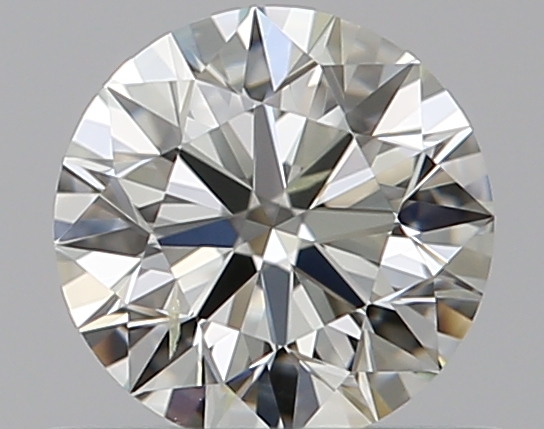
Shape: round
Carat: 0.5
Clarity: SI2
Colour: K
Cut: EX
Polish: EX
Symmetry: EX
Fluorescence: N
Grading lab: GIA
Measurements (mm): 5.07 x 5.09 x 3.16